Cormac Devlin

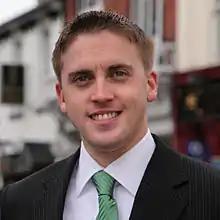
Devlin in 2013

In 2012, Councillors Cormac Devlin and Barry Ward's use of a Local Government Education and Training Fund was reviewed on foot of a complaint from Shane Hogan, a public servant and Labour Party member. Hogan claimed their use of the fund was a breach of Section 168 of the Local Government Act, 2001. The report found neither councillor had breached legislation, noting it was the responsibility of council administrators to ensure payments for training and education went through proper procedure. The report recommended Devlin repay €910 of the fees, which was since repaid. Mr. Hogan branded the report a "whitewash" and subsequently appealed the decision to SIPO. SIPO accepted the recommendations of the report.